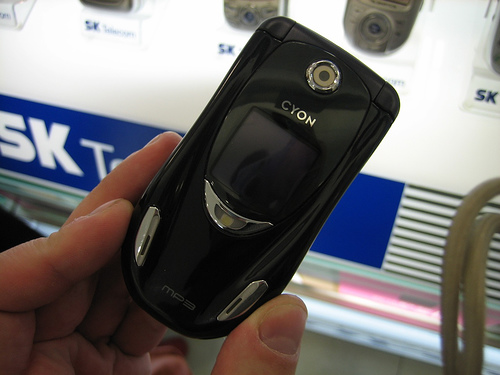
user: Given an image and a question. Answer the question in a short answer. Question: Is this person making a call or just holding it? Short Answer:
assistant: hold it